Mr. Lemon of Orange

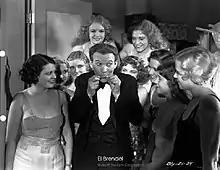

Mr. Lemon of Orange is a 1931 American Pre-Code comedy film directed by John G. Blystone and starring El Brendel, Fifi D'Orsay and Ruth Warren. It was produced and distributed by the Fox Film Corporation.